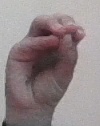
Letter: ha